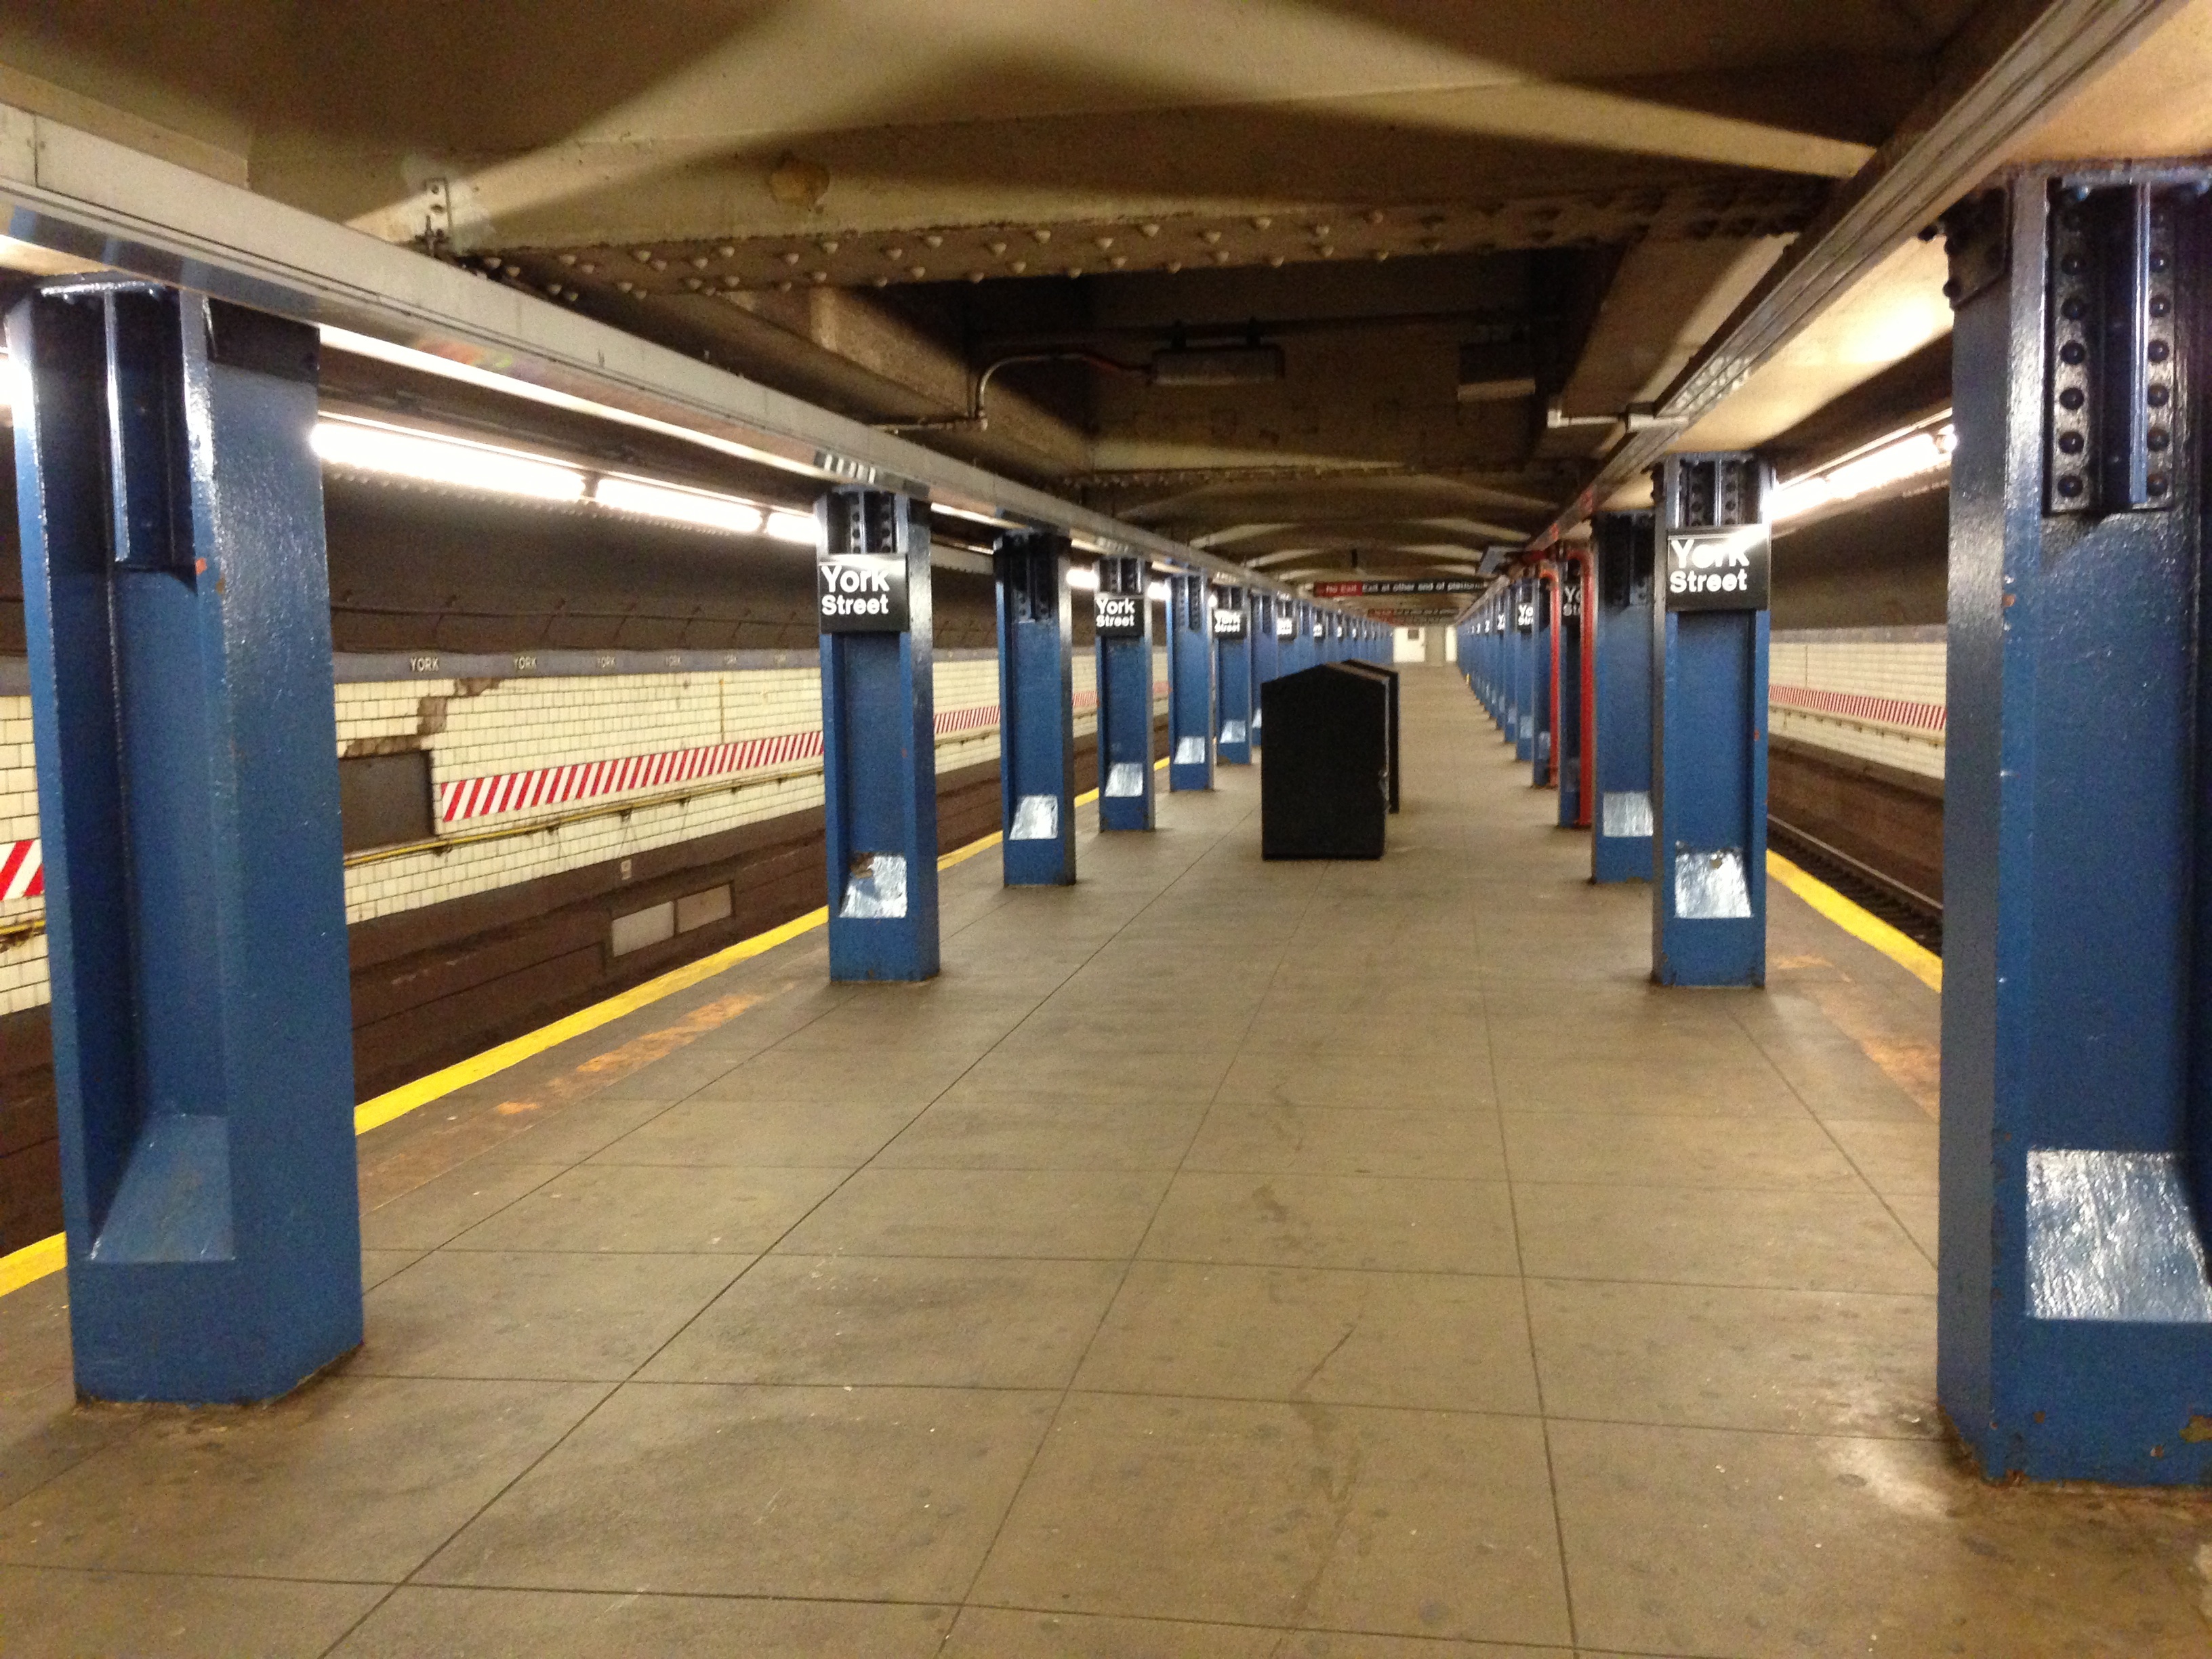
subway, transport, train station, public transport, metro station, passenger, shooting range, sport venue, rapid transit